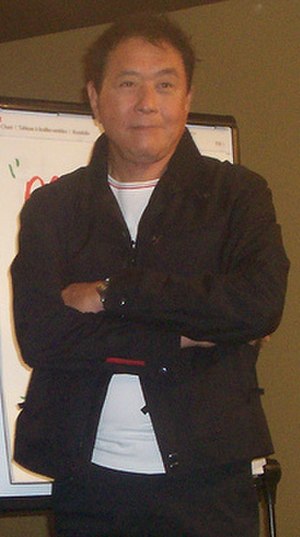
Robert Kiyosaki
Robert Kiyosaki i 2006.
Robert Toru Kiyosaki er en amerikansk investor, forretningsmand, selv-hjælps forfatter og foredragsholder. Kiyosaki er bedst kendt for hans franchise virksomhed Rich Dad. Han har skrevet 18 bøger som sammenlagt har solgt over 26 millioner kopier.